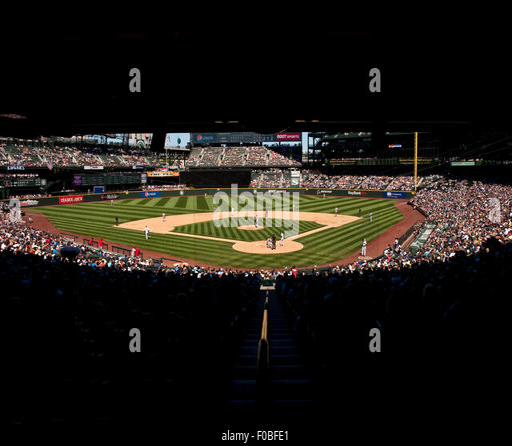
baseball game on a beautiful summer day